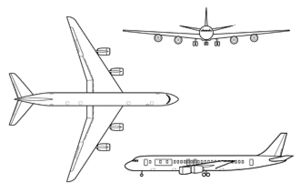
Douglas DC-8 / Modeller / DC-8-70-serien
DC-8 set fra tre sider
Douglas DC-8 er et 4-motorers jettrafikfly og Douglas' første passagerjetfly. Flyet var Douglas' svar på Boeing B707, som blev udviklet samtidig med DC-8. Da US Air Force afgav mange ordrer på KC-135-tankflyet hos Boeing, kunne Boeing ikke iværksætte produktion en af den civile 707-udgave, hvilket gav Douglas mulighed for at introducere DC-8 på markedet før Boeing kunne levere den civile Boeing 707, der var billigere end DC-8.